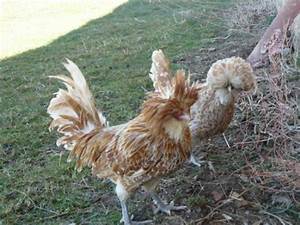
Label: chicken